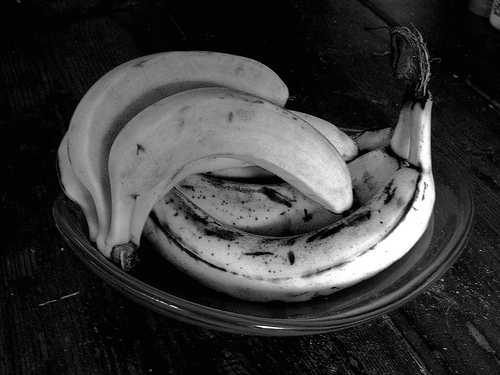
Label: Banana